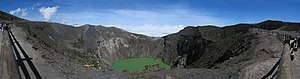
Sø / Kratersøer
Irazu Kratersø, Costa Rica
En sø består af et stort rumfang ferskvand. Søen kan evt. i perioder have afløb til andre søer eller havet via et eller flere vandløb. Små stillestående søer uden tilløb eller afløb kaldes undertiden vandhuller.